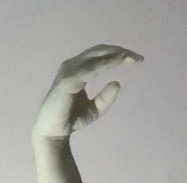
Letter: jeem